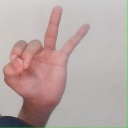
अक्षर: ण